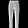
Label: Trouser